Sports in Pittsburgh

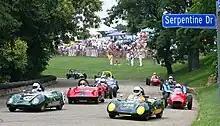
Pittsburgh Vintage Grand Prix

The Duquesne University Dukes and the University of Pittsburgh Panthers have played college basketball in the city since 1914 and 1905 respectively. Pitt and Duquesne have played the annual City Game since 1932. Duquesne was the city's first team to appear in a Final Four (1940), obtain a number one AP Poll ranking (1954), and to win a post-season national title, the 1955 National Invitation Tournament on its second straight trip to the NIT title game. Duquesne is the only college program to produce back-to-back NBA No. 1 overall draft picks with 1955's Dick Ricketts and 1956's Sihugo Green. Duquesne's Chuck Cooper was the first African American drafted by an NBA team.